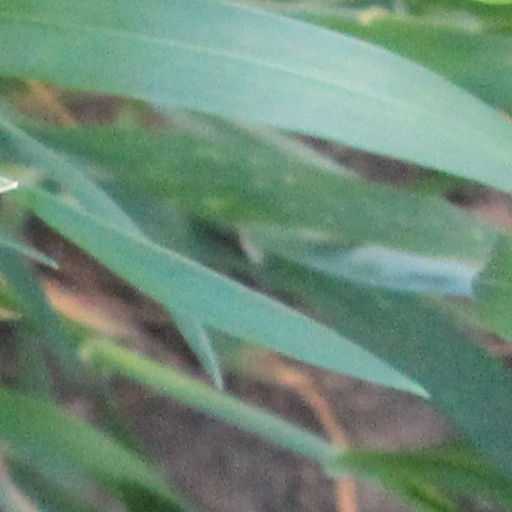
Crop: wheat